Gabriel Wagner

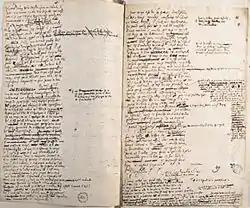
Correspondence of Leibniz, who maintained contact with Wagner for much of his life.

Wagner believed that both education and philosophy should be modernized and focus on mathematics, physics and medicine, but not theology. In this regard he held that Germany had made more progress, while French, Italian and Spanish thinkers were overly influenced by followers of Aristotle, Galen and Ptolemy. Believing in intellectual freedom, Wagner was an admirer of German philosopher and professor Nicolaus Hieronymus Gundling, who favored "atheistic" classical Greek philosophy.